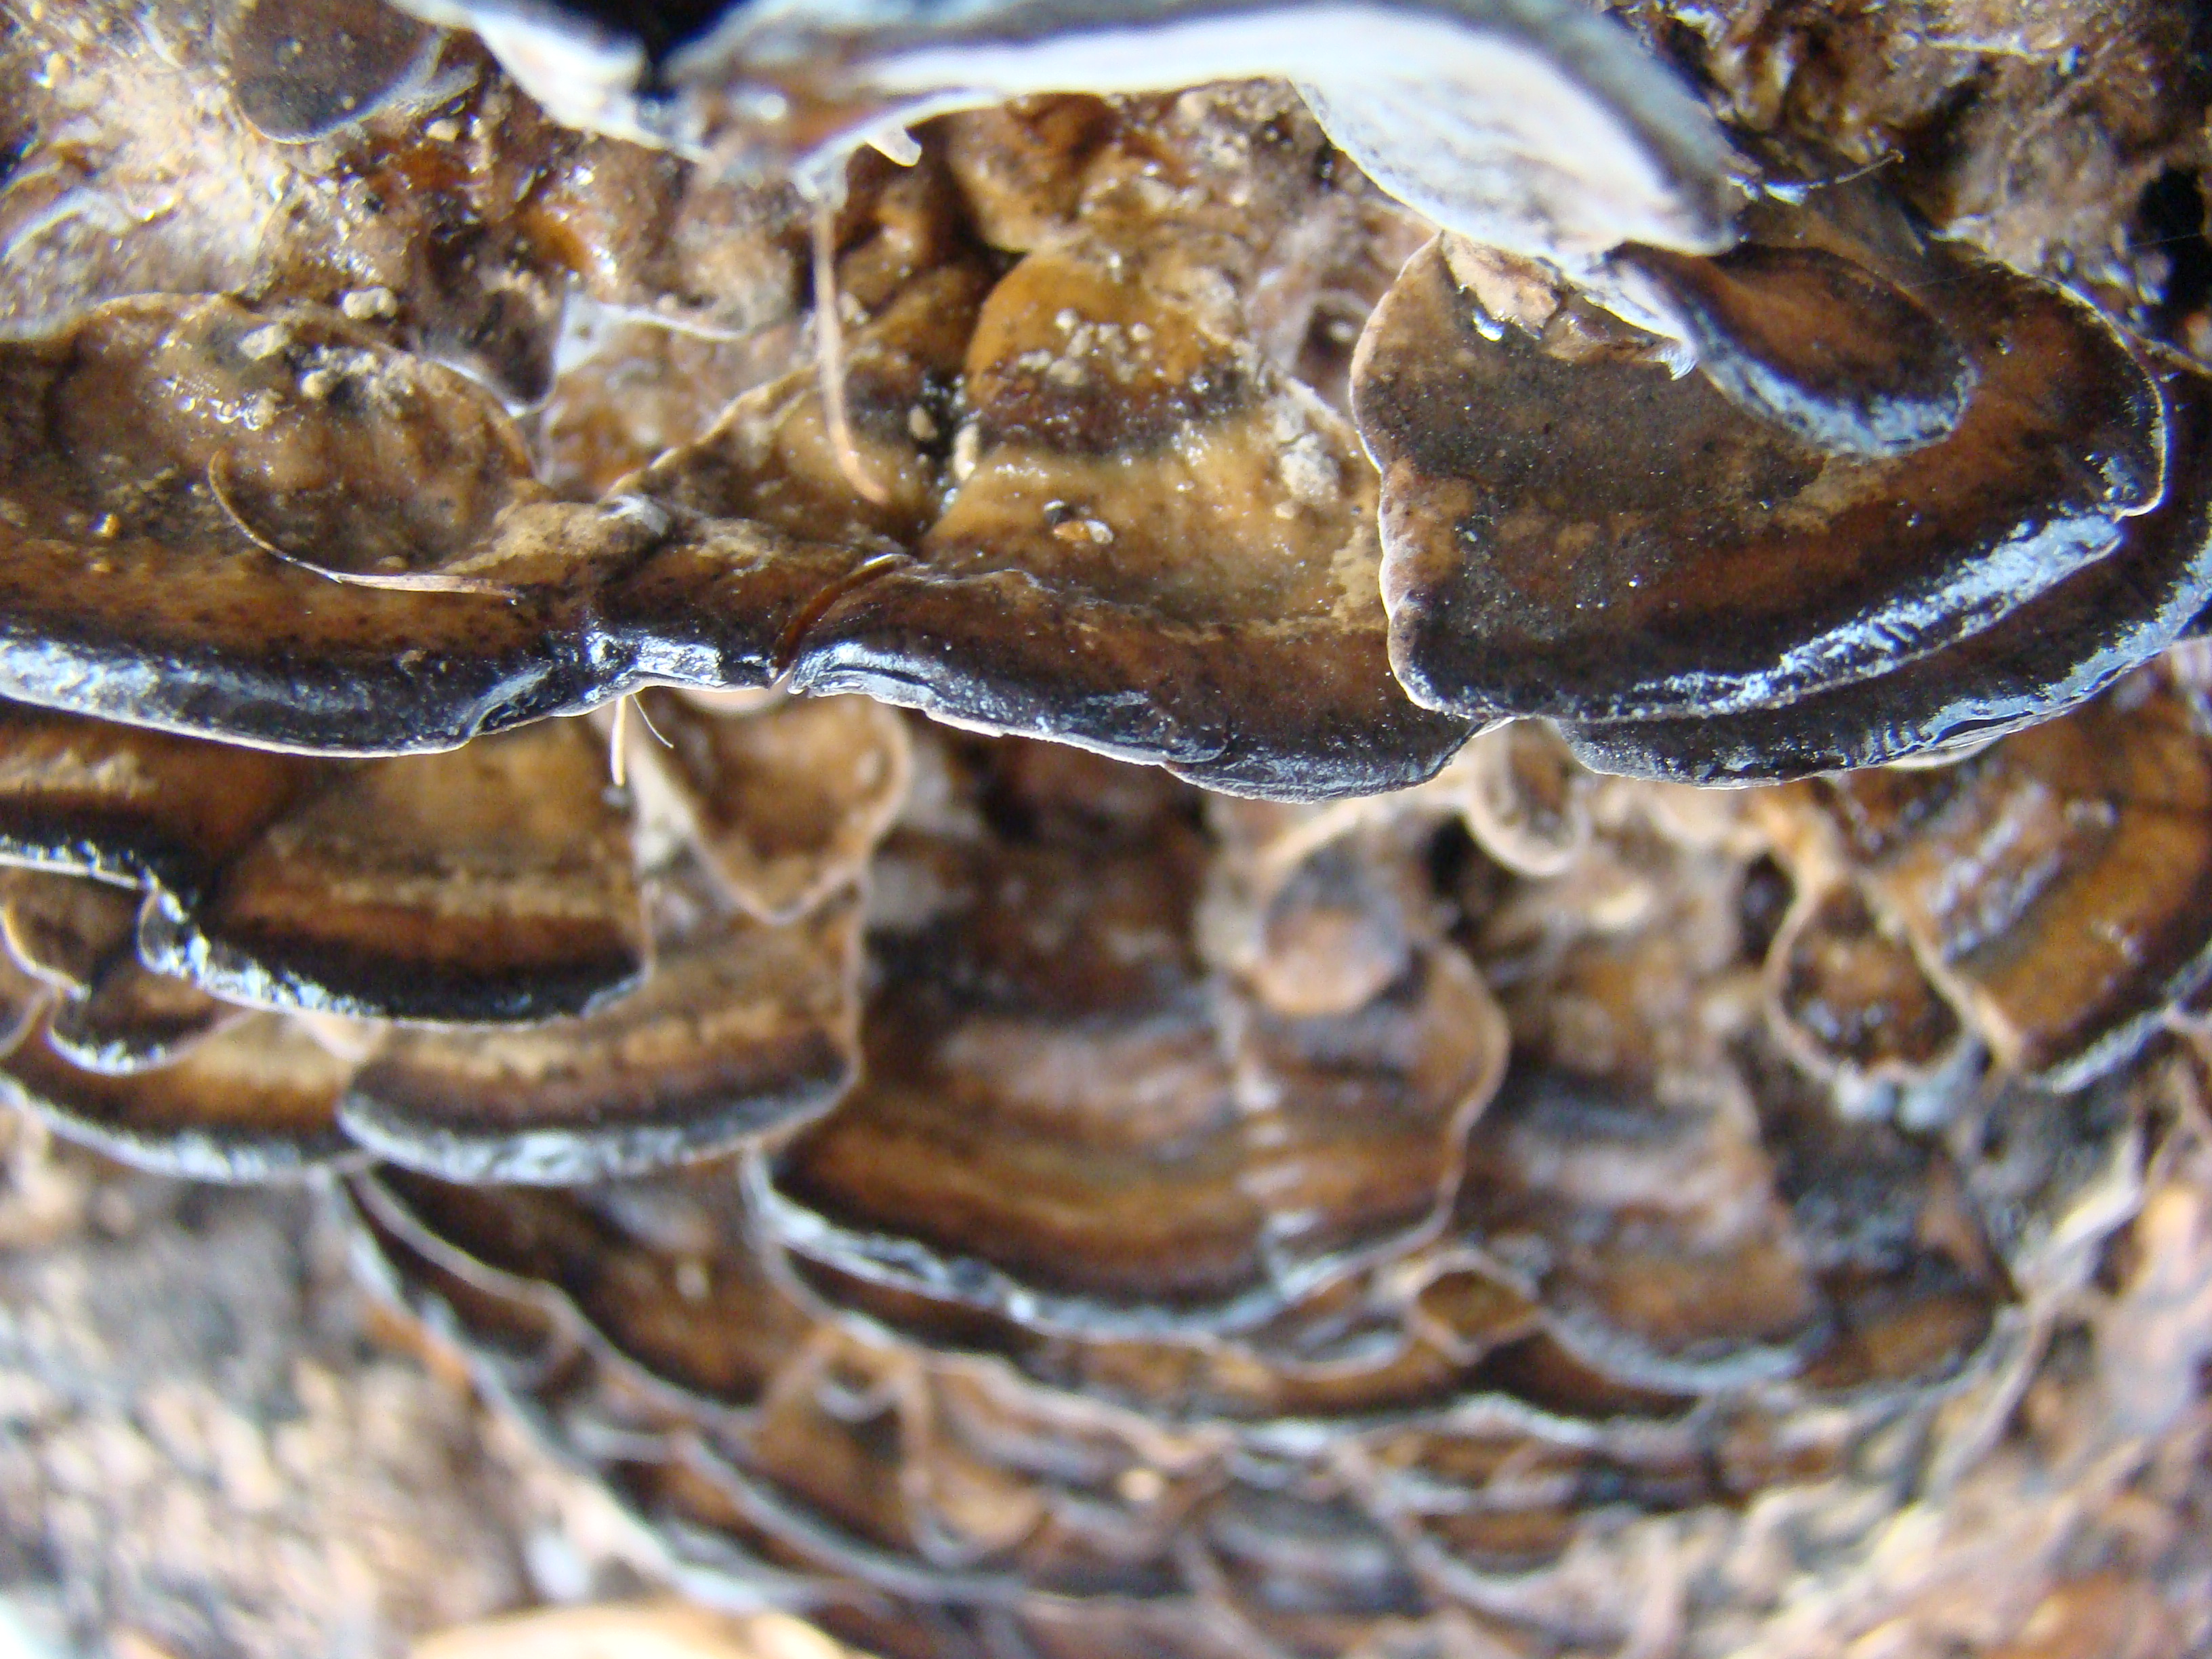
nature, dish, food, oyster, seafood, invertebrate, mushrooms, sony, moscow, russia, moskau, moscou, dsc, h9, dsch9, shiitake, medicinal mushroom, clams oysters mussels and scallops